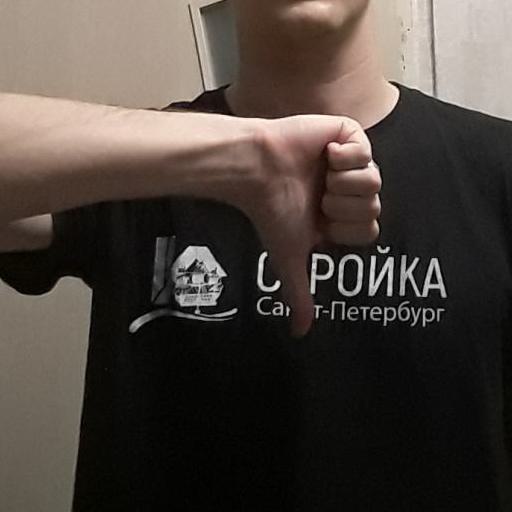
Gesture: dislike